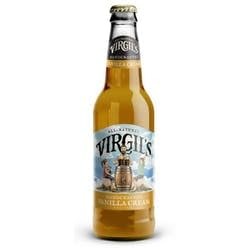
Item Name: Virgil's Vanilla Cream Soda - 12 oz (24 Glass Bottles)
Bullet Point: New Soda
Value: 24.0
Unit: Count

Price: 80.2